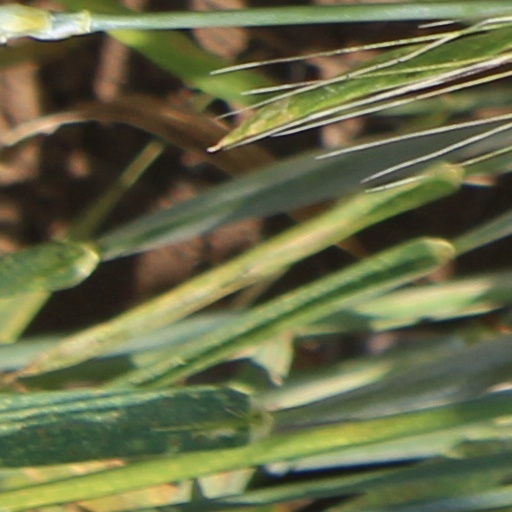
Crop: wheat